Théodore Dubois

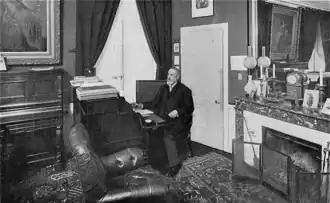
Dubois in 1905

Although he wrote many religious works, Dubois had hopes for a successful career in opera. His fascination with Near-Eastern subjects led to the composition to his first staged work, "La guzla de l'émir", and his first four-act opera, "Aben-Hamet". The latter received excellent notices, for the cast (led by Emma Calvé and Jean de Reszke) and the work, but it did not gain a place in the regular repertoire. His other large-scale opera, "Xavière", described as "a dramatic idyll", is set in the rural Auvergne. The story revolves around a widowed mother who plots to kill her daughter, Xavière, with the help of her fiancé's father to gain the daughter's inheritance. Xavière survives the attack with the help of a priest, and the opera finishes with a conventional happy ending. Lucien Fugère and Mlle F. Dubois (no relation) led the cast at the Opéra-Comique, and the piece was pronounced a "succès d'estime".